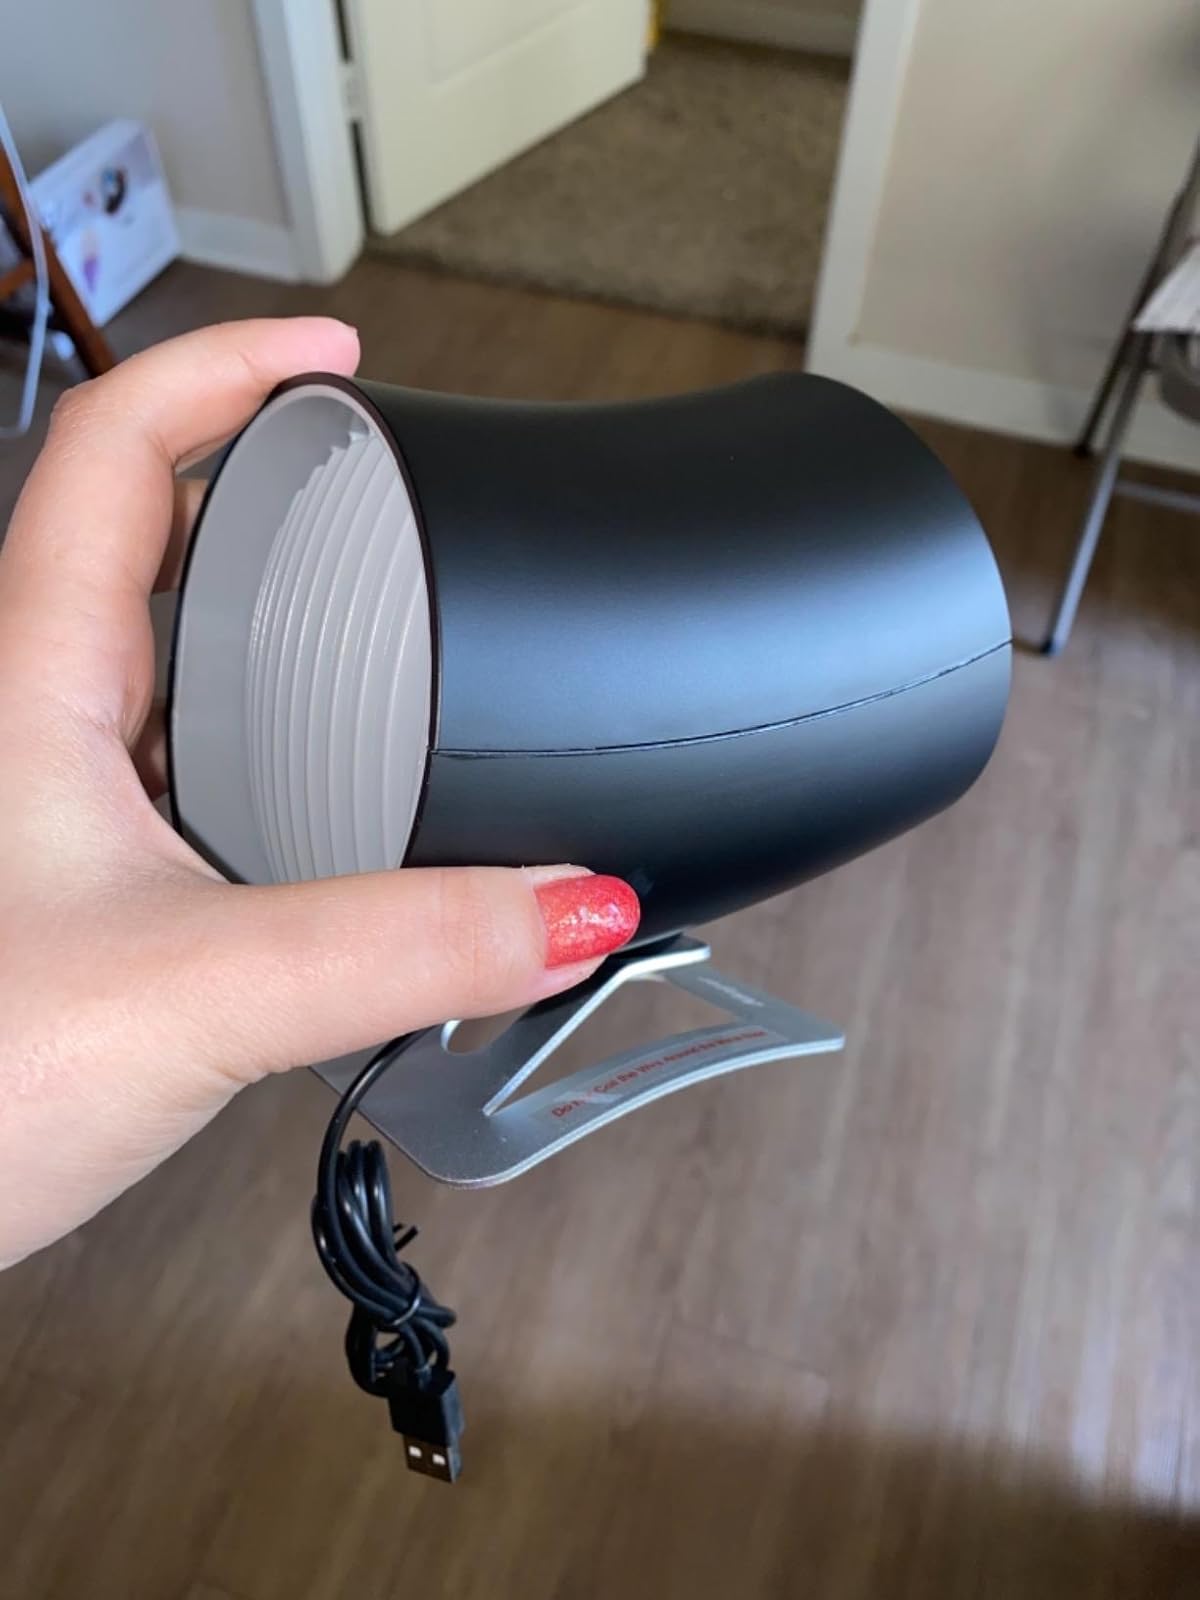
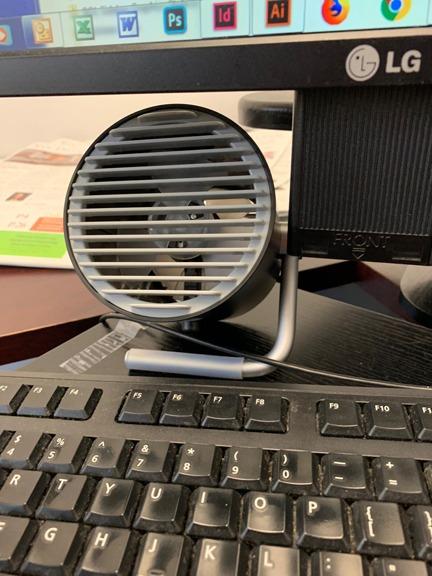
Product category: fan
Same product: no